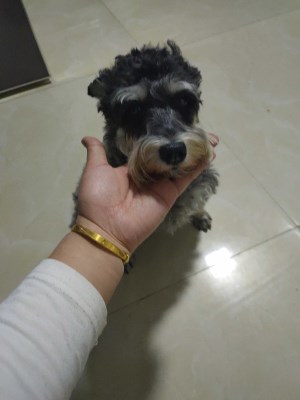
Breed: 2342-n000102-miniature_schnauzer